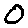
Label: 0